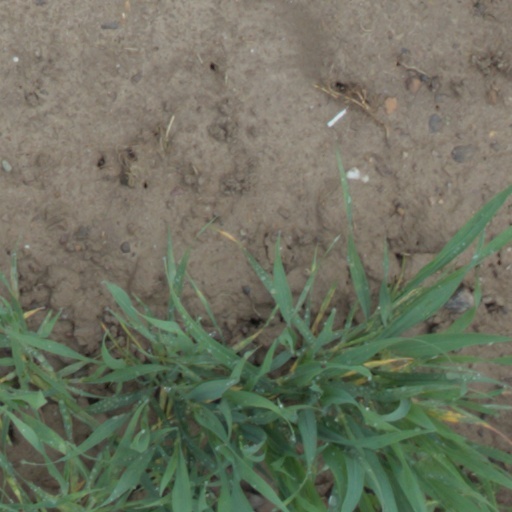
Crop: wheat